Roman Catholic Archdiocese of Lipa

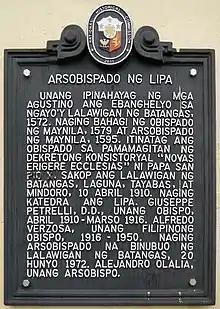
Historical marker installed at the cathedral by the National Historical Commission of the Philippines in 2011 commemorating the diocese.

The Diocese of Lipa was created on April 10, 1910, separating it from that of Manila under the supervision of Pope Pius X and with Giuseppe Petrelli as its first bishop. The diocese then covered the provinces of Batangas, Laguna, Tayabas (now Quezon, Marinduque, and Aurora), and Mindoro (now Occidental Mindoro and Oriental Mindoro). There were initially very few priests for the large diocese.